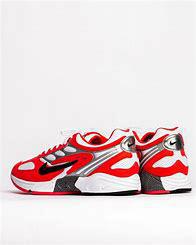
Brand: Nike
Model: Air Ghost Racer